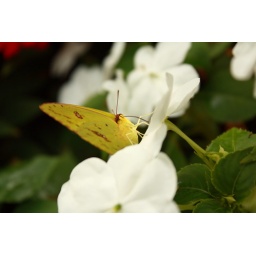
A female Cloudless Sulphur (&lt;em&gt;Phoebis sennae&lt;/em&gt;) in my sidewalk garden today.